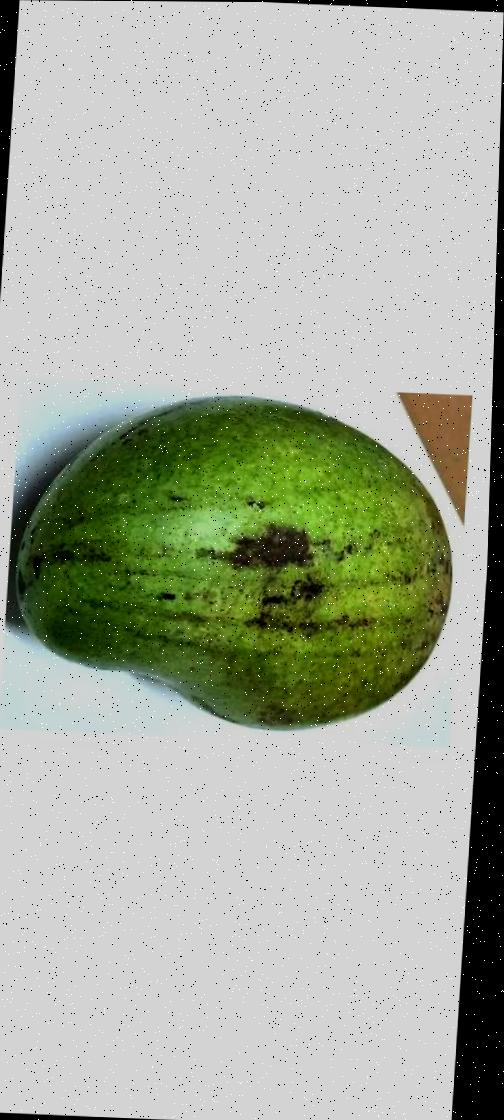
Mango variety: Rupali